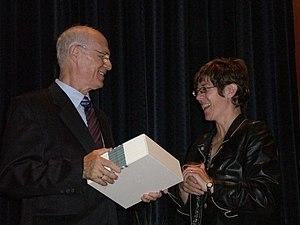
Tzvi Avni est un compositeur israélien.